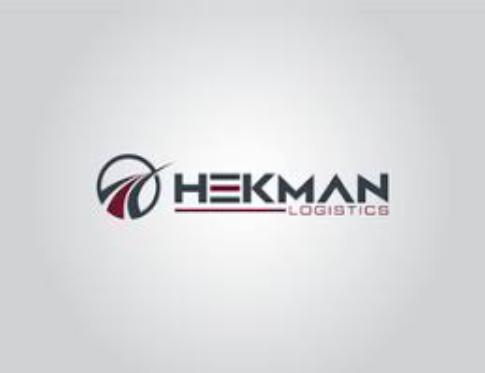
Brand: hekman
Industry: Necessities